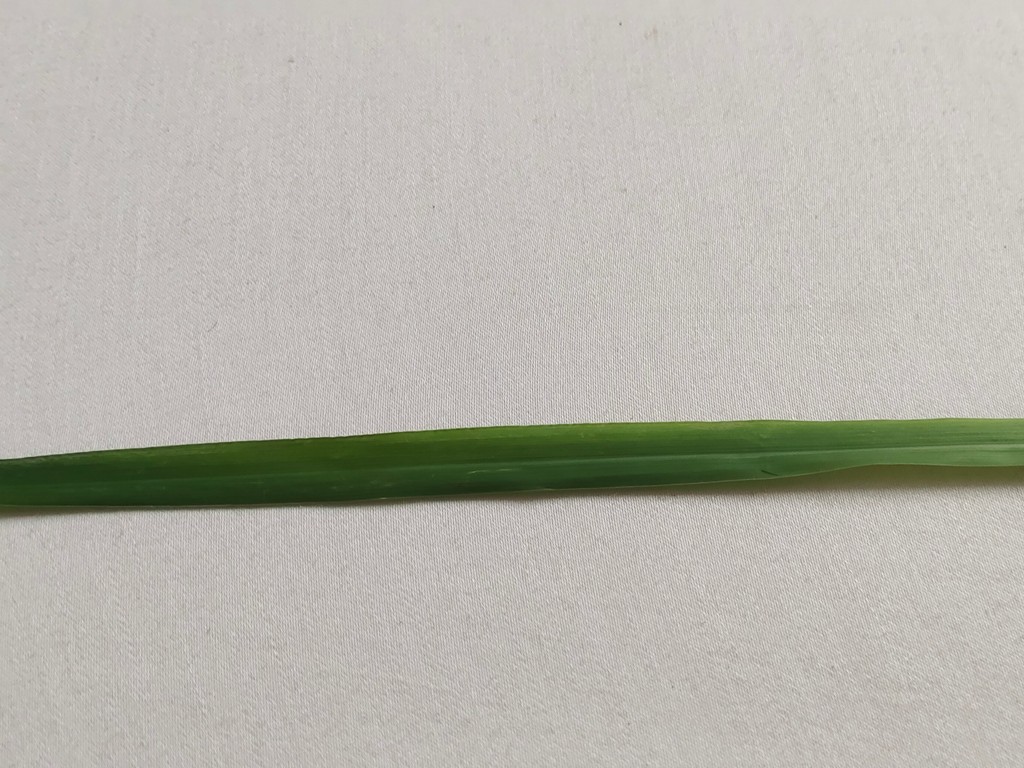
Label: Healthy